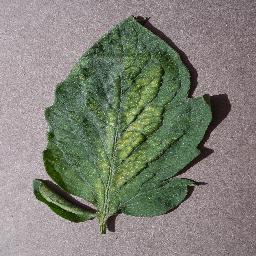
Label: Tomato___Spider_mites Two-spotted_spider_mite